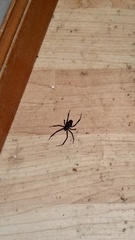
Species: Lactrodectus_hesperus